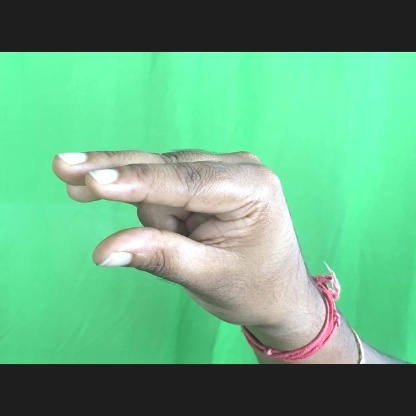
Mudra: Kangulam